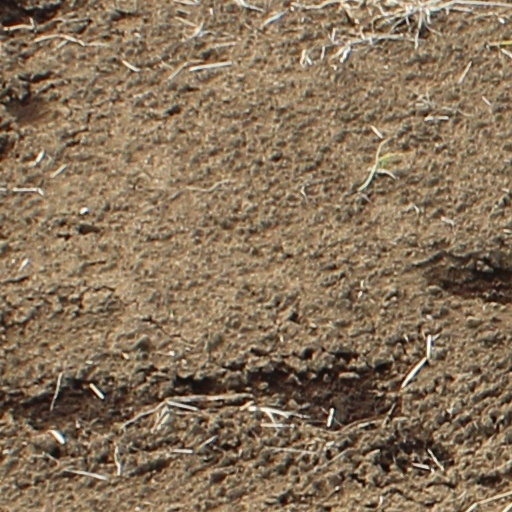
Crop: wheat